Hôtel de Besenval

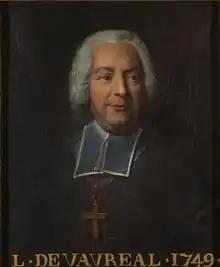
Bought the "Hôtel Chanac de Pompadour" in 1750: Louis-Guy de Guérapin, Baron de Vauréal et Comte de Belleval, Évêque de Rennes. When he was stationed in Madrid as French ambassador in 1745, King Philip V made him a grandee. The date 1749 that appears in his portrait corresponds to that of his election to the Académie Française (seat 23), replacing the deceased Évêque de Strasbourg, Armand-Gaston-Maximilien, Prince de Rohan.

The "Hôtel Chanac de Pompadour" is a special feature in Delamair's work, as it is the only single-floor "hôtel particulier" he ever designed. With the "Hôtel Chanac de Pompaodur," Delamair also set new standards in façade architecture. The sober, linear neoclassical façade was a novelty and a contrast to the ornate façades that had prevailed up to that point. Architects who later made changes to the building always respected Delamair's basic structure and design.